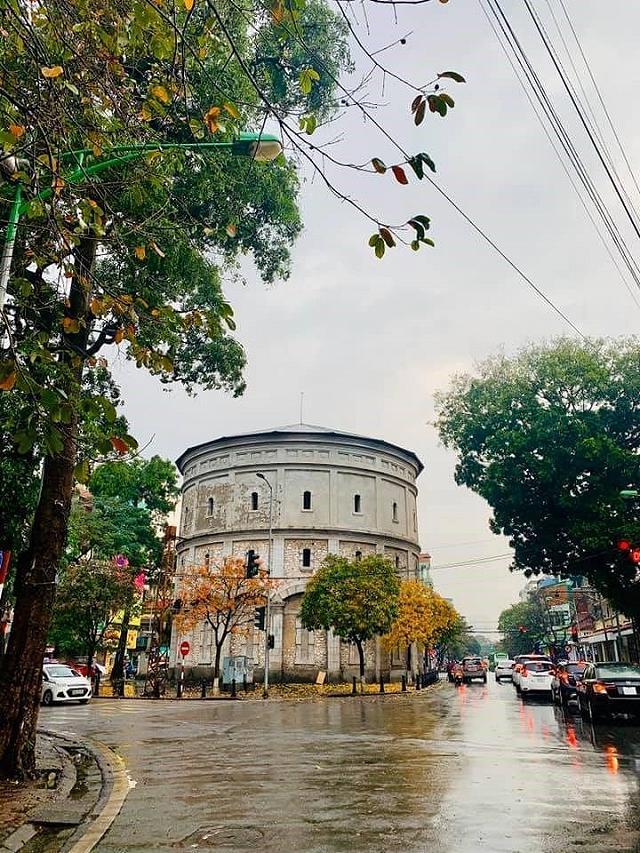
đây là bức ảnh chụp giao lộ vào lúc trời mưa